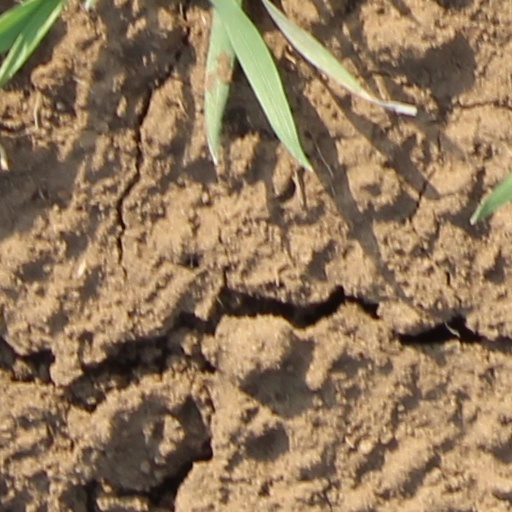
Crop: wheat